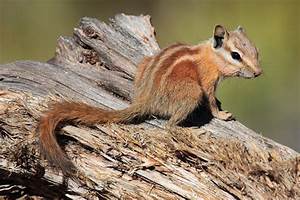
Label: scoiattolo